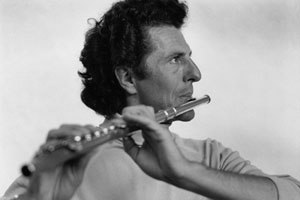
Peter-Lukas Graf
Peter-Lukas Graf er en schweizisk fløjtenist.